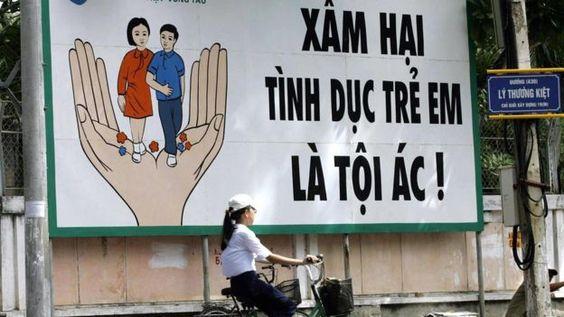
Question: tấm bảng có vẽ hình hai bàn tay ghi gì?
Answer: ghi: xâm phạm tình dục trẻ em là một tội ác!